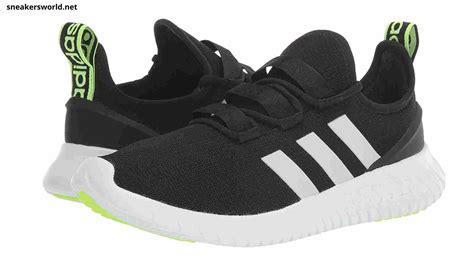
Brand: Adidas
Model: Kaptir